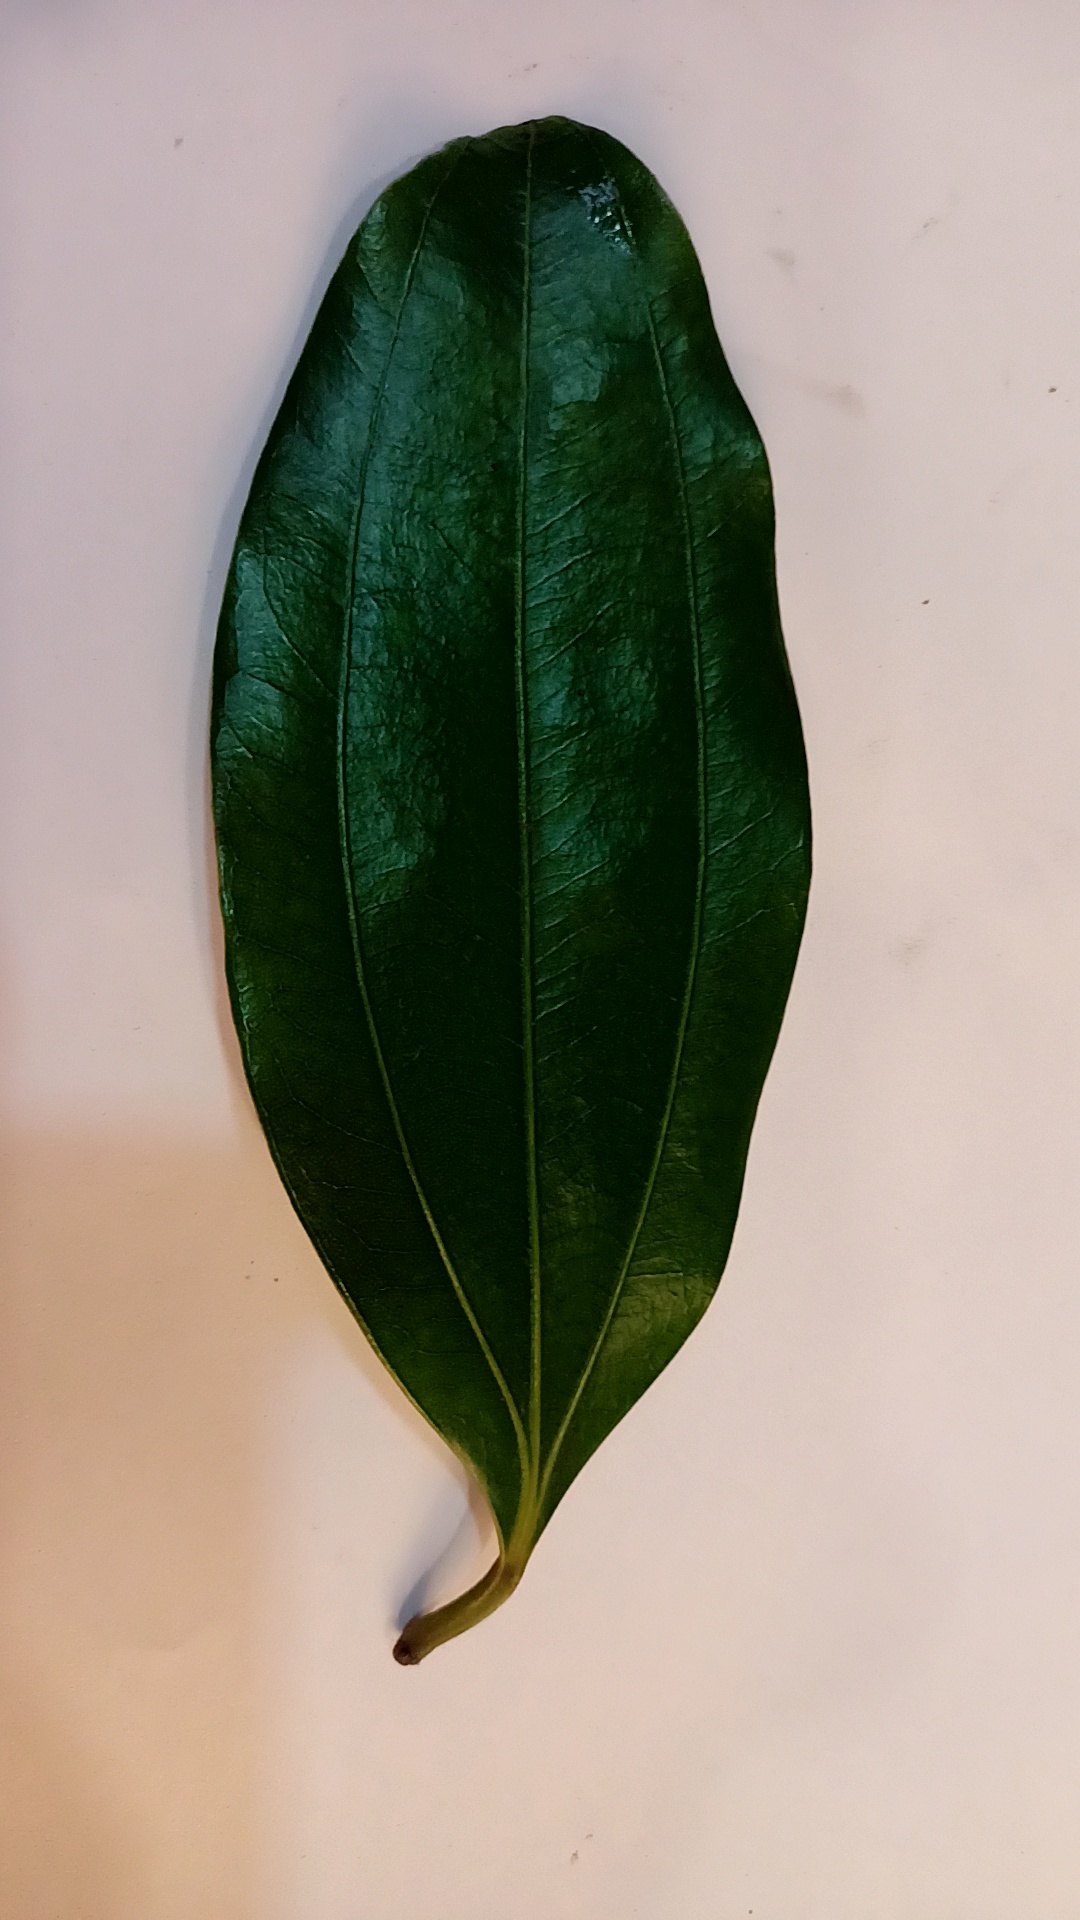
Label: Healthy